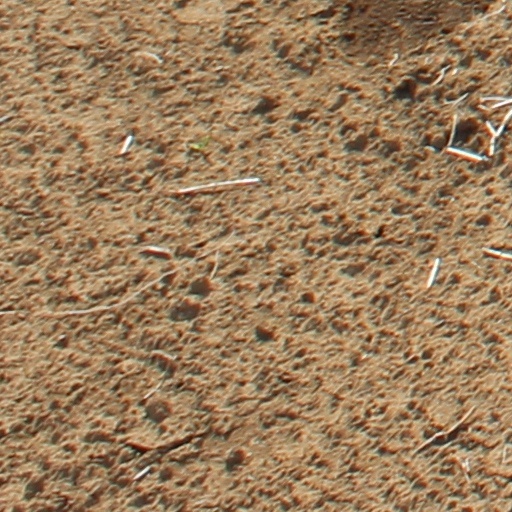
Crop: wheat